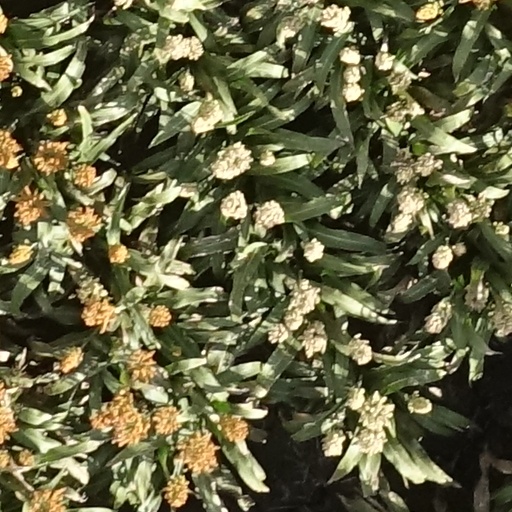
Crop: sorghum